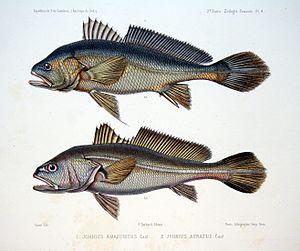
Plagioscion est un genre de poissons de l'ordre des Perciformes et de la famille des Sciaenidae.